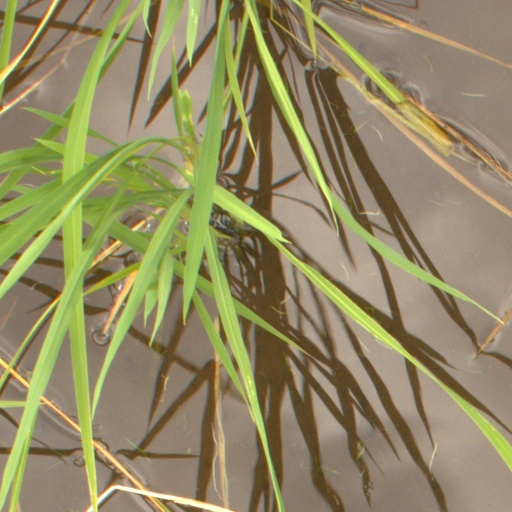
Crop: rice